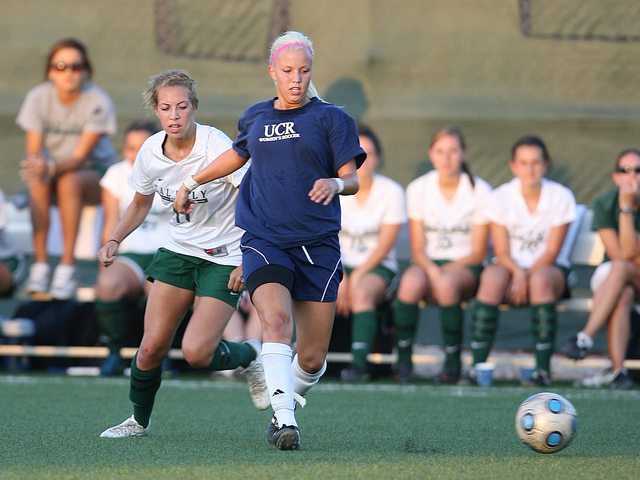
những cô gái đang chơi bóng đá ở trên sân